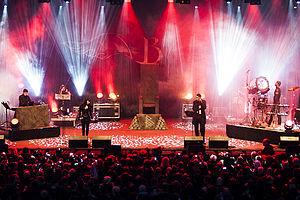
BlutEngel est un groupe de musique électronique allemand qui se définit comme gothic-pop, d'influences dark-wave et electro-pop. Les thèmes abordés sont principalement l'amour, la mort et ce qui, dans une certaine mesure, associe les deux, le vampirisme.